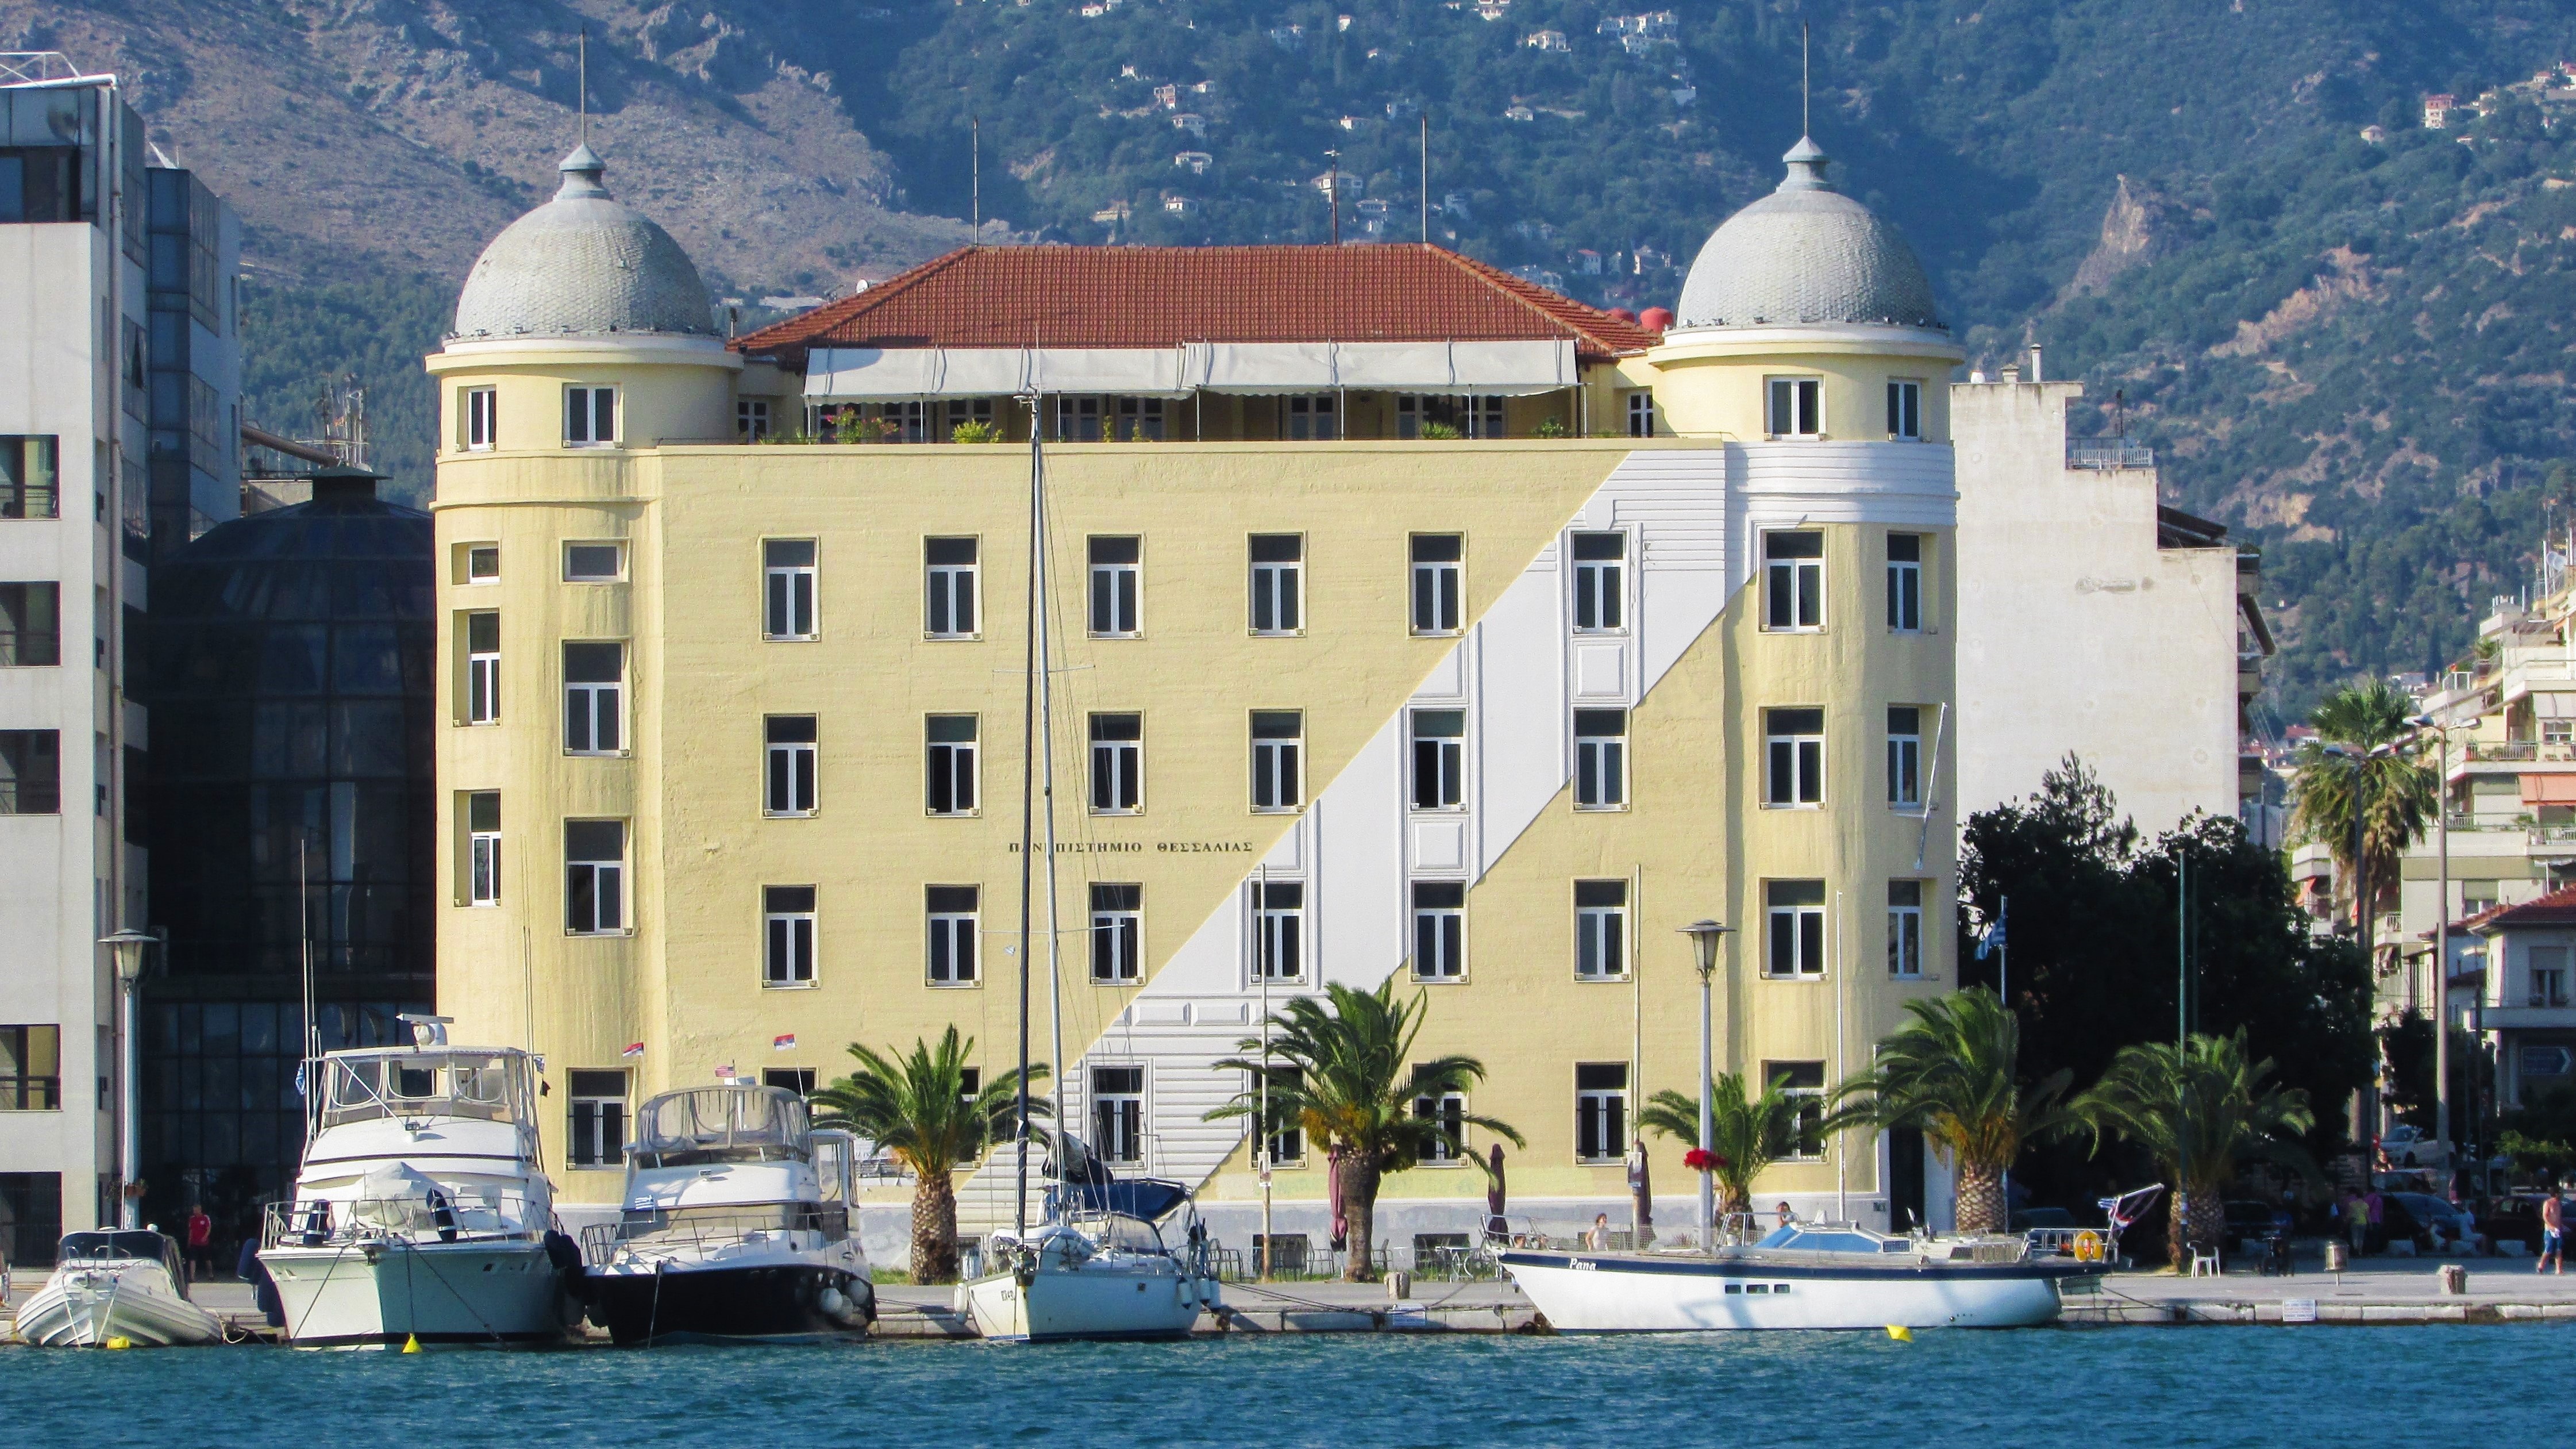
architecture, town, building, palace, vehicle, landmark, waterway, greece, volos, magnesia, thessaly, university of thessaly